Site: brandenburg
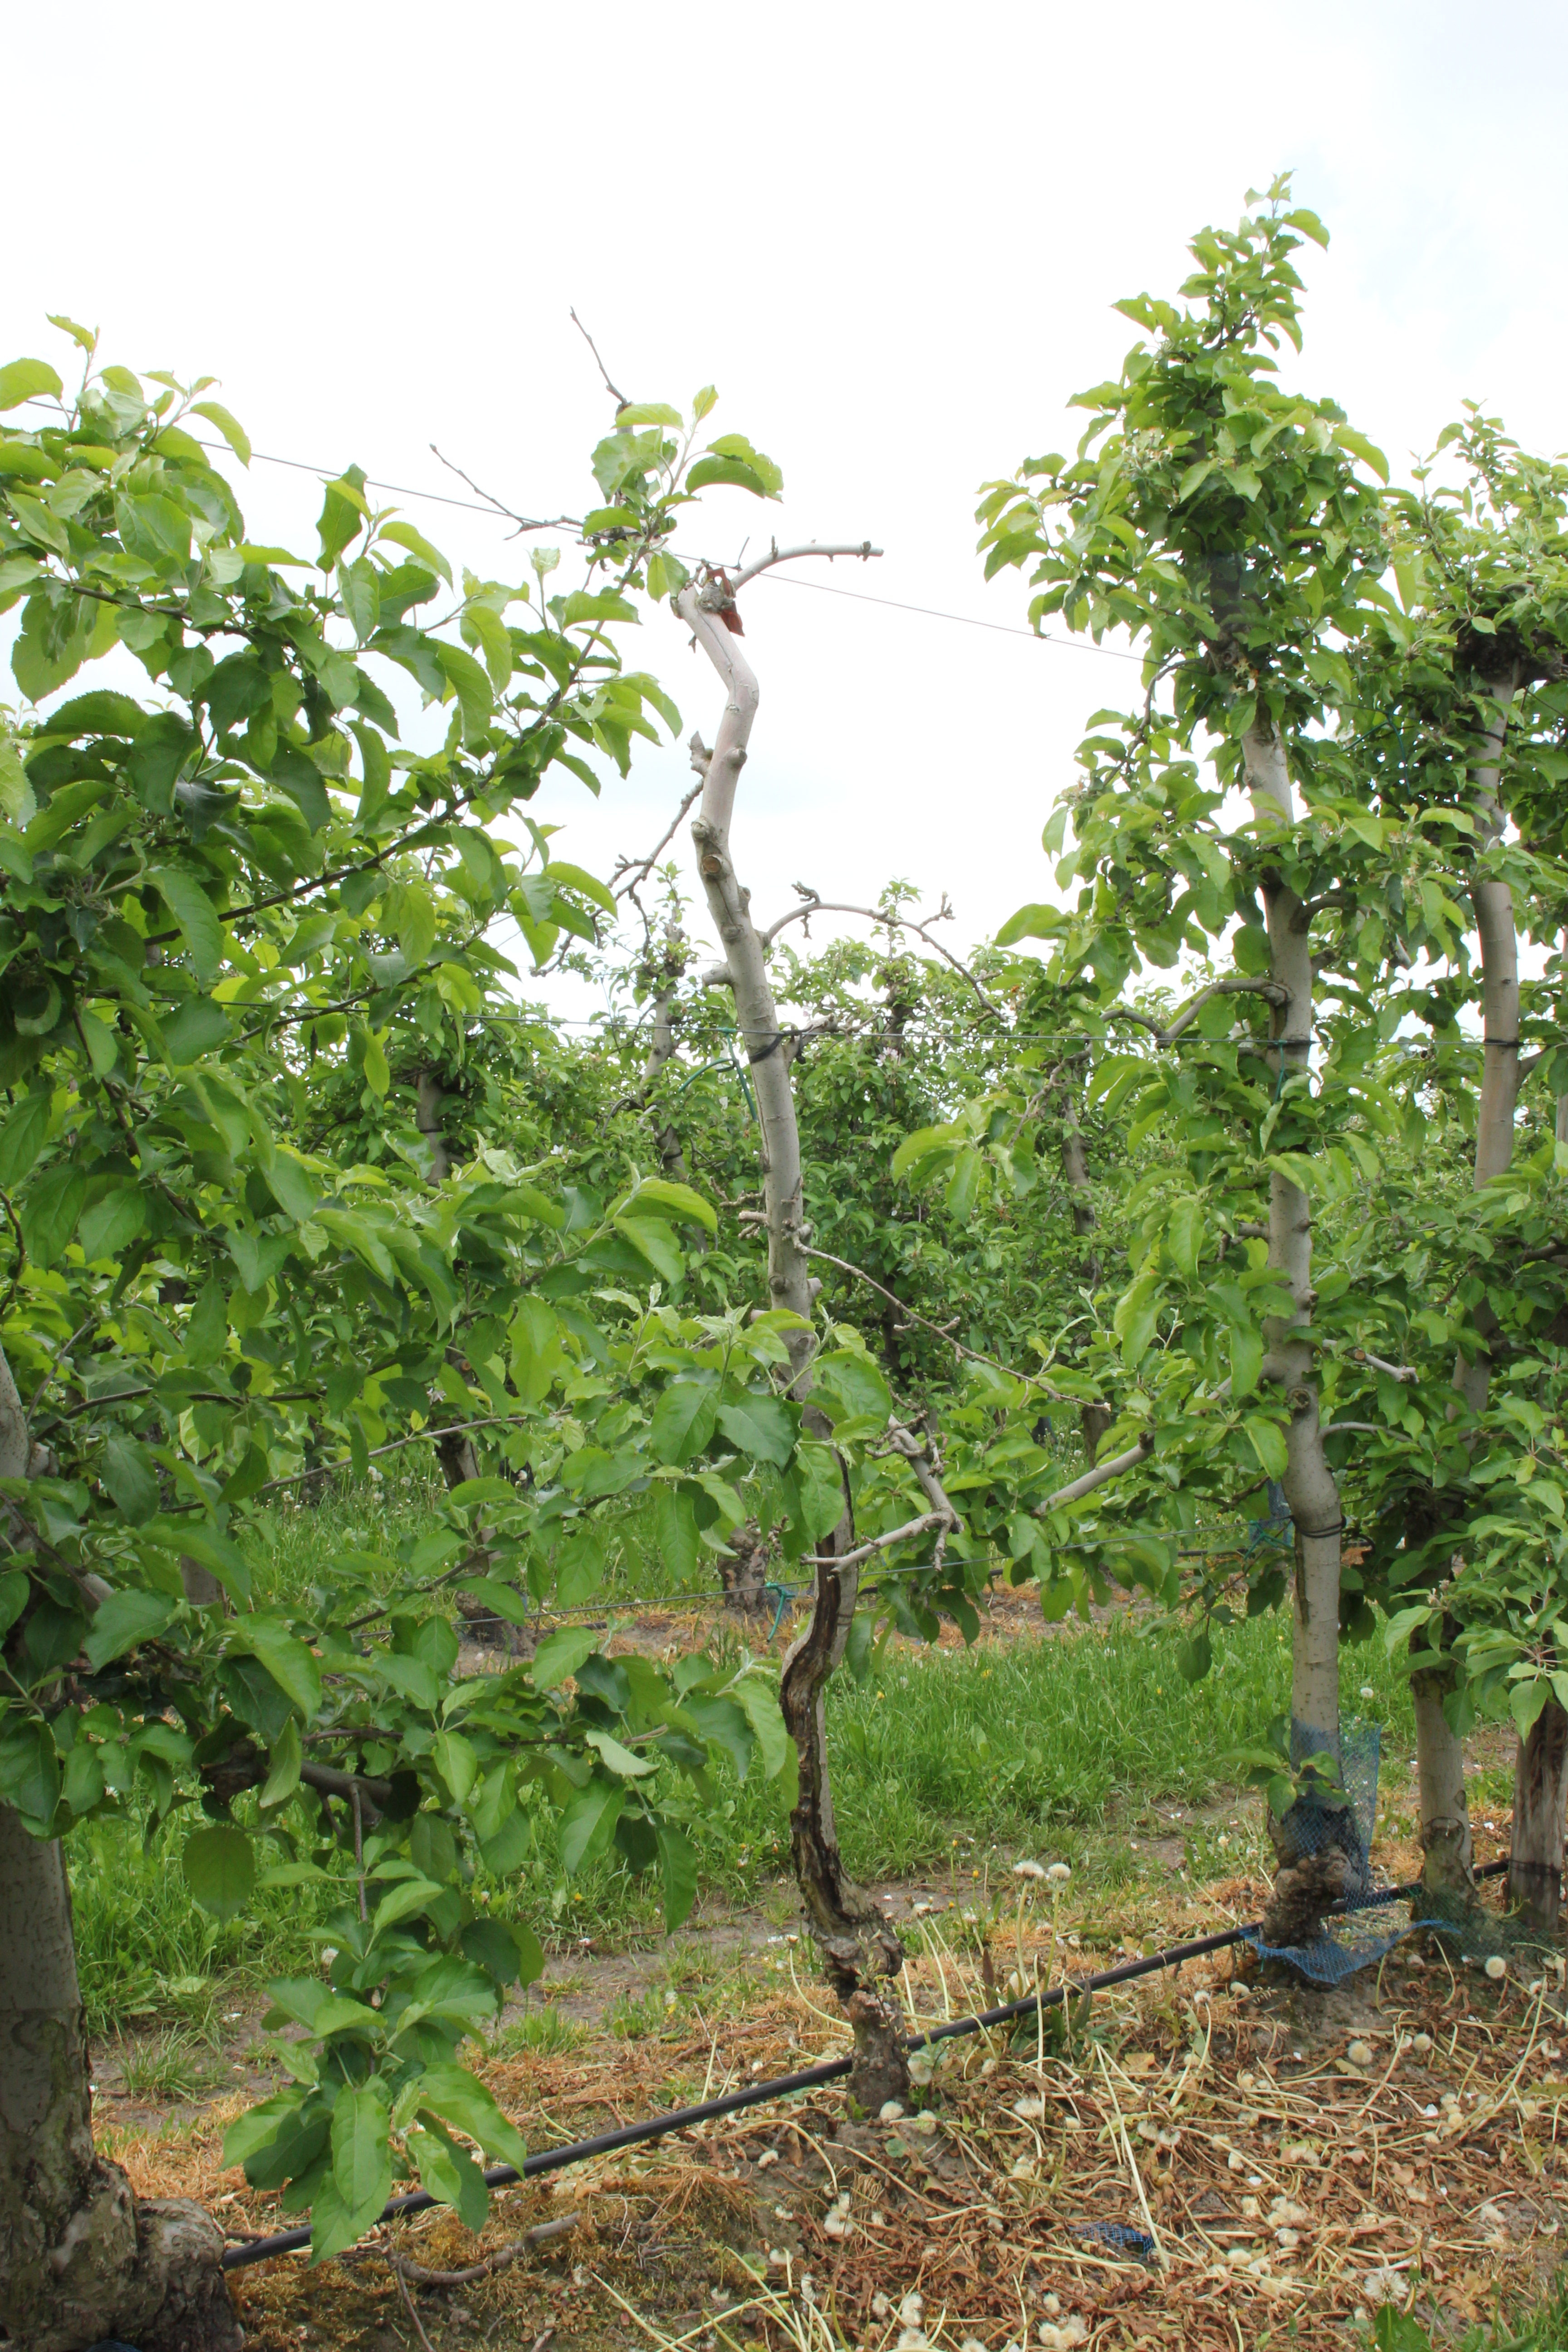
Growth stage (BBCH 67): Flowering